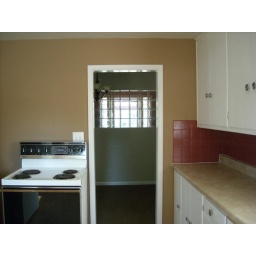
Lise's house in Stevens Point, Wisconsin, August 2008, kitchen